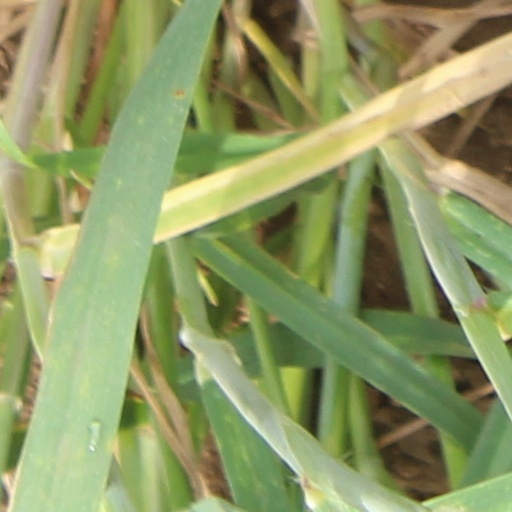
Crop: wheat